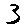
Label: 3